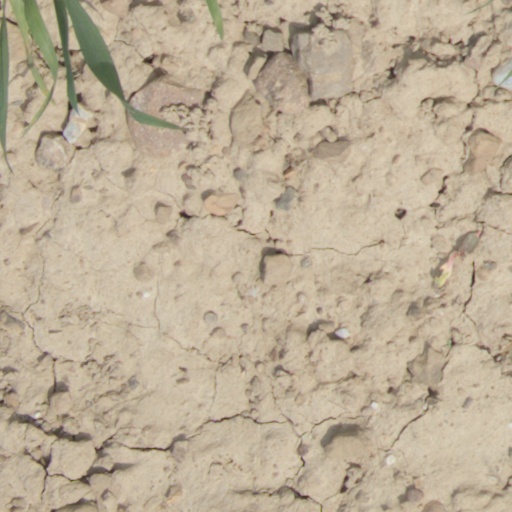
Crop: wheat